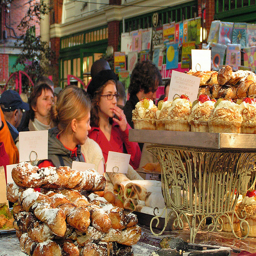
a bunch of people that is around a food stand
A group of people looking at pastries at a market.
Women look at breads and pastries in a market.
A woman making a selection at a bakery in a mall.
a couple of kids near a table of food